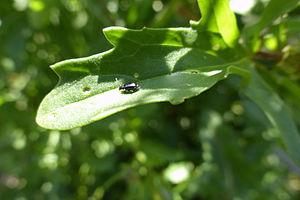
altise sur une feuille de roquette
En France, l'épidémiosurveillance est le suivi sur un territoire donné de l’évolution des bioagresseurs des cultures présents et la détection de l'entrée de nouveaux organismes nuisibles. C'est un outil clé de la surveillance biologique du territoire